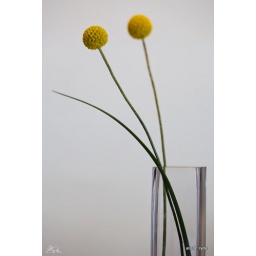
2 yellow pompoms in the house for art lovers